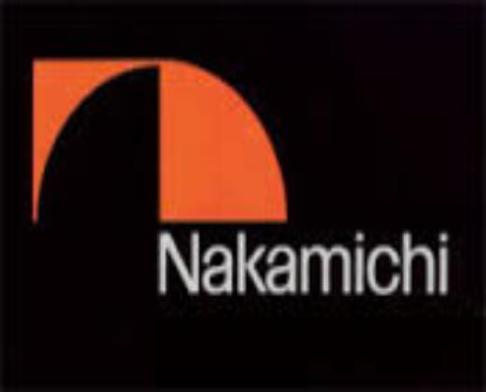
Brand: nakamichi-2
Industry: Necessities